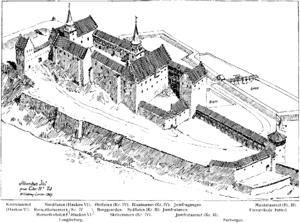
Danmark-Norge / Efterdønninger af opløsningen af Kalmarunionen (1523-1588) / Kampen om Norge
Akershus slot på Christian IV’s tid. Rekonstruktion.
"Danmark-Norge er den moderne betegnelse for rigsfællesskabet mellem de to kongeriger Danmark og Norge fra 1536 til 1814. Rigsfællesskabet havde sin oprindelse i Kalmarunionens endelige sammenbrud i 1523, da Sverige erklærede sig uafhængigt, men havde formelt først sin begyndelse da Norge blev underlagt den danske krone i 1536, og varede indtil Norge blev afstået til kongen af Sverige. I samtiden anvendtes begrebet dog ikke, og staten blev som regel omtalt som ""den danske krone"" eller Tvillingrigerne.